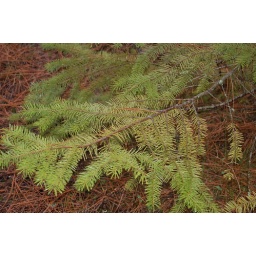
I like the green standing out against the ground.